Bindusara

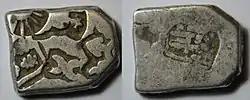
A silver coin of 1 karshapana of the Maurya empire, period of Bindusara Maurya about 297–273 BC, workshop of Pataliputra. Obv: Symbols with a Sun Rev: Symbol Dimensions: 14 x 11 mm Weight: 3.4 g.

Bindusara (320 BCE – 273 BCE) was the second Mauryan emperor of Magadha in Ancient India. The ancient Greco-Roman writers called him Amitrochates, a name likely derived from his Sanskrit title Amitraghāta ("slayer of enemies").